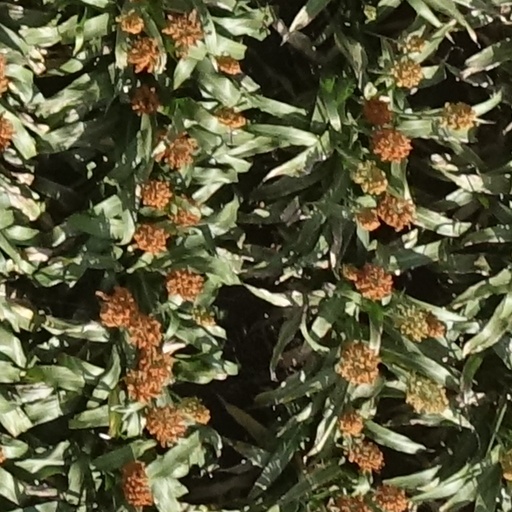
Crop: sorghum